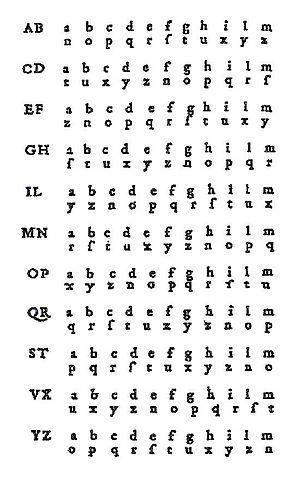
Giovan Battista Bellaso était un cryptographe italien du XVIᵉ siècle. On ne sait presque rien de sa vie.